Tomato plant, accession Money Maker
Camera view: vertical (180 deg); turntable rotation: 210 degrees
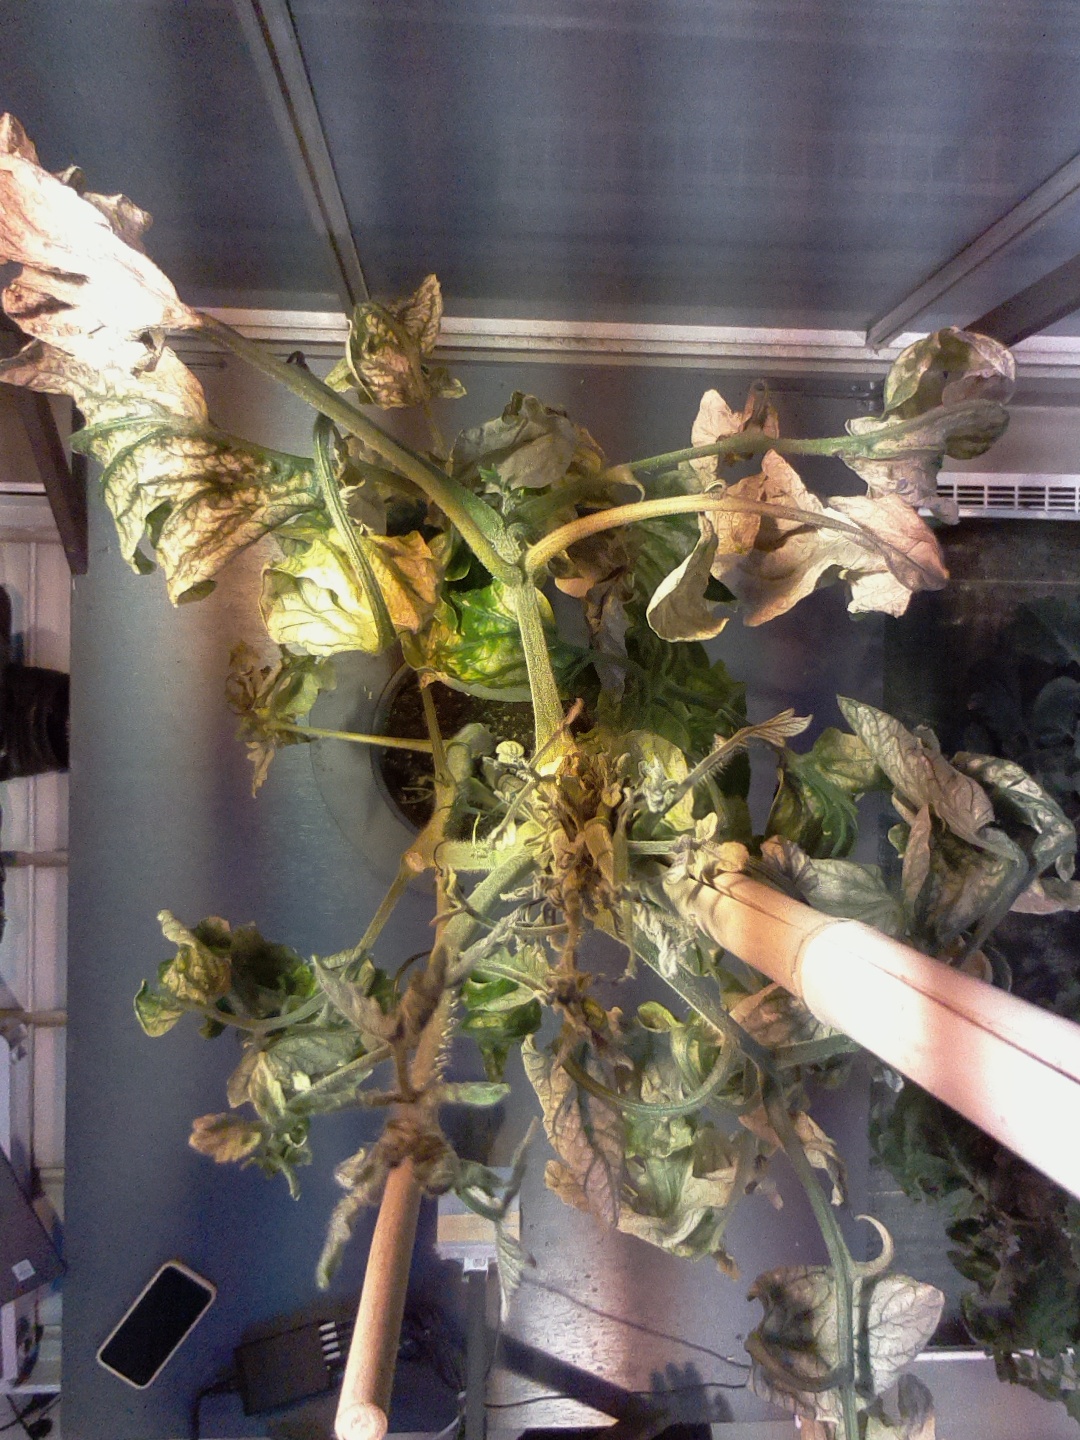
BBCH growth stage 51: First inflorence visible, visible closed flower bud